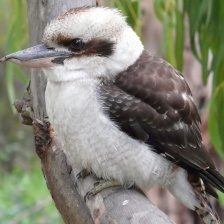
Species: KOOKABURRA
Scientific name: DACELO